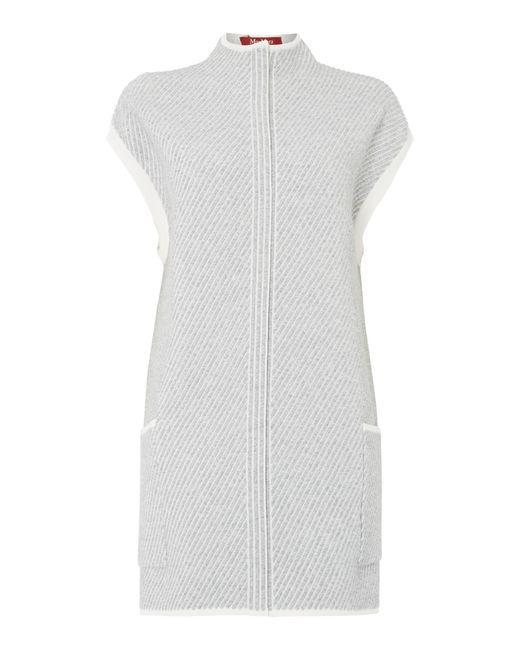
Ärmelloses formelles einteiliges Baumwollkleid für Damen